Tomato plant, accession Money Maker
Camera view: horizontal (90 deg, fisheye); turntable rotation: 270 degrees
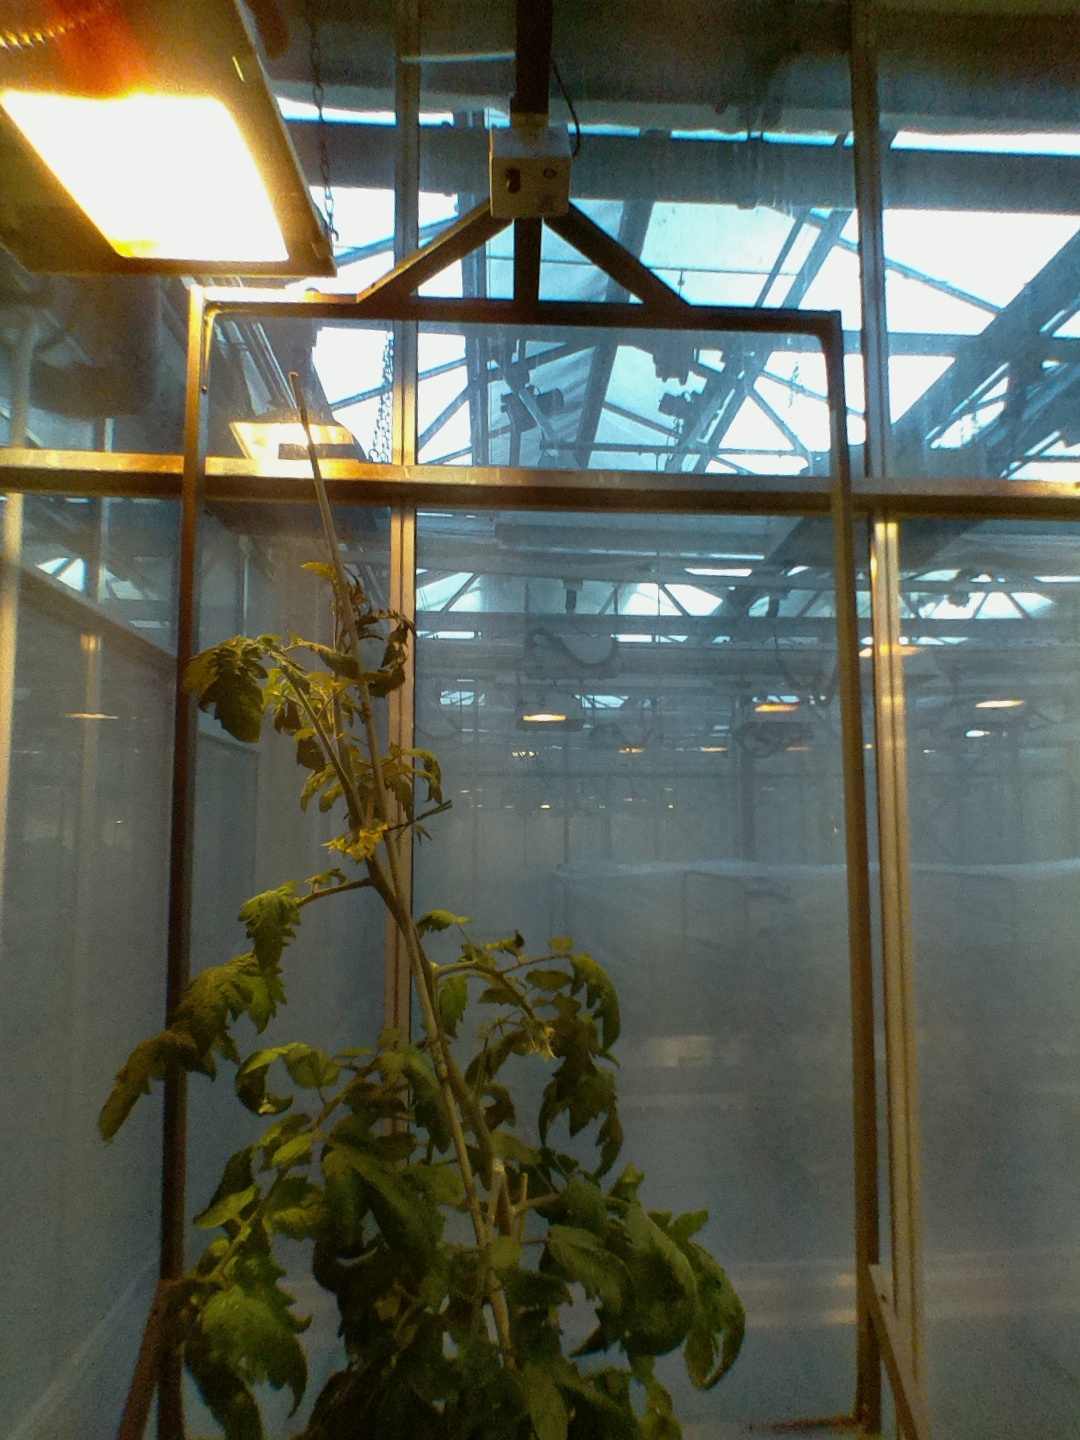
BBCH growth stage 70: Fruits at the main stem or branches visibles